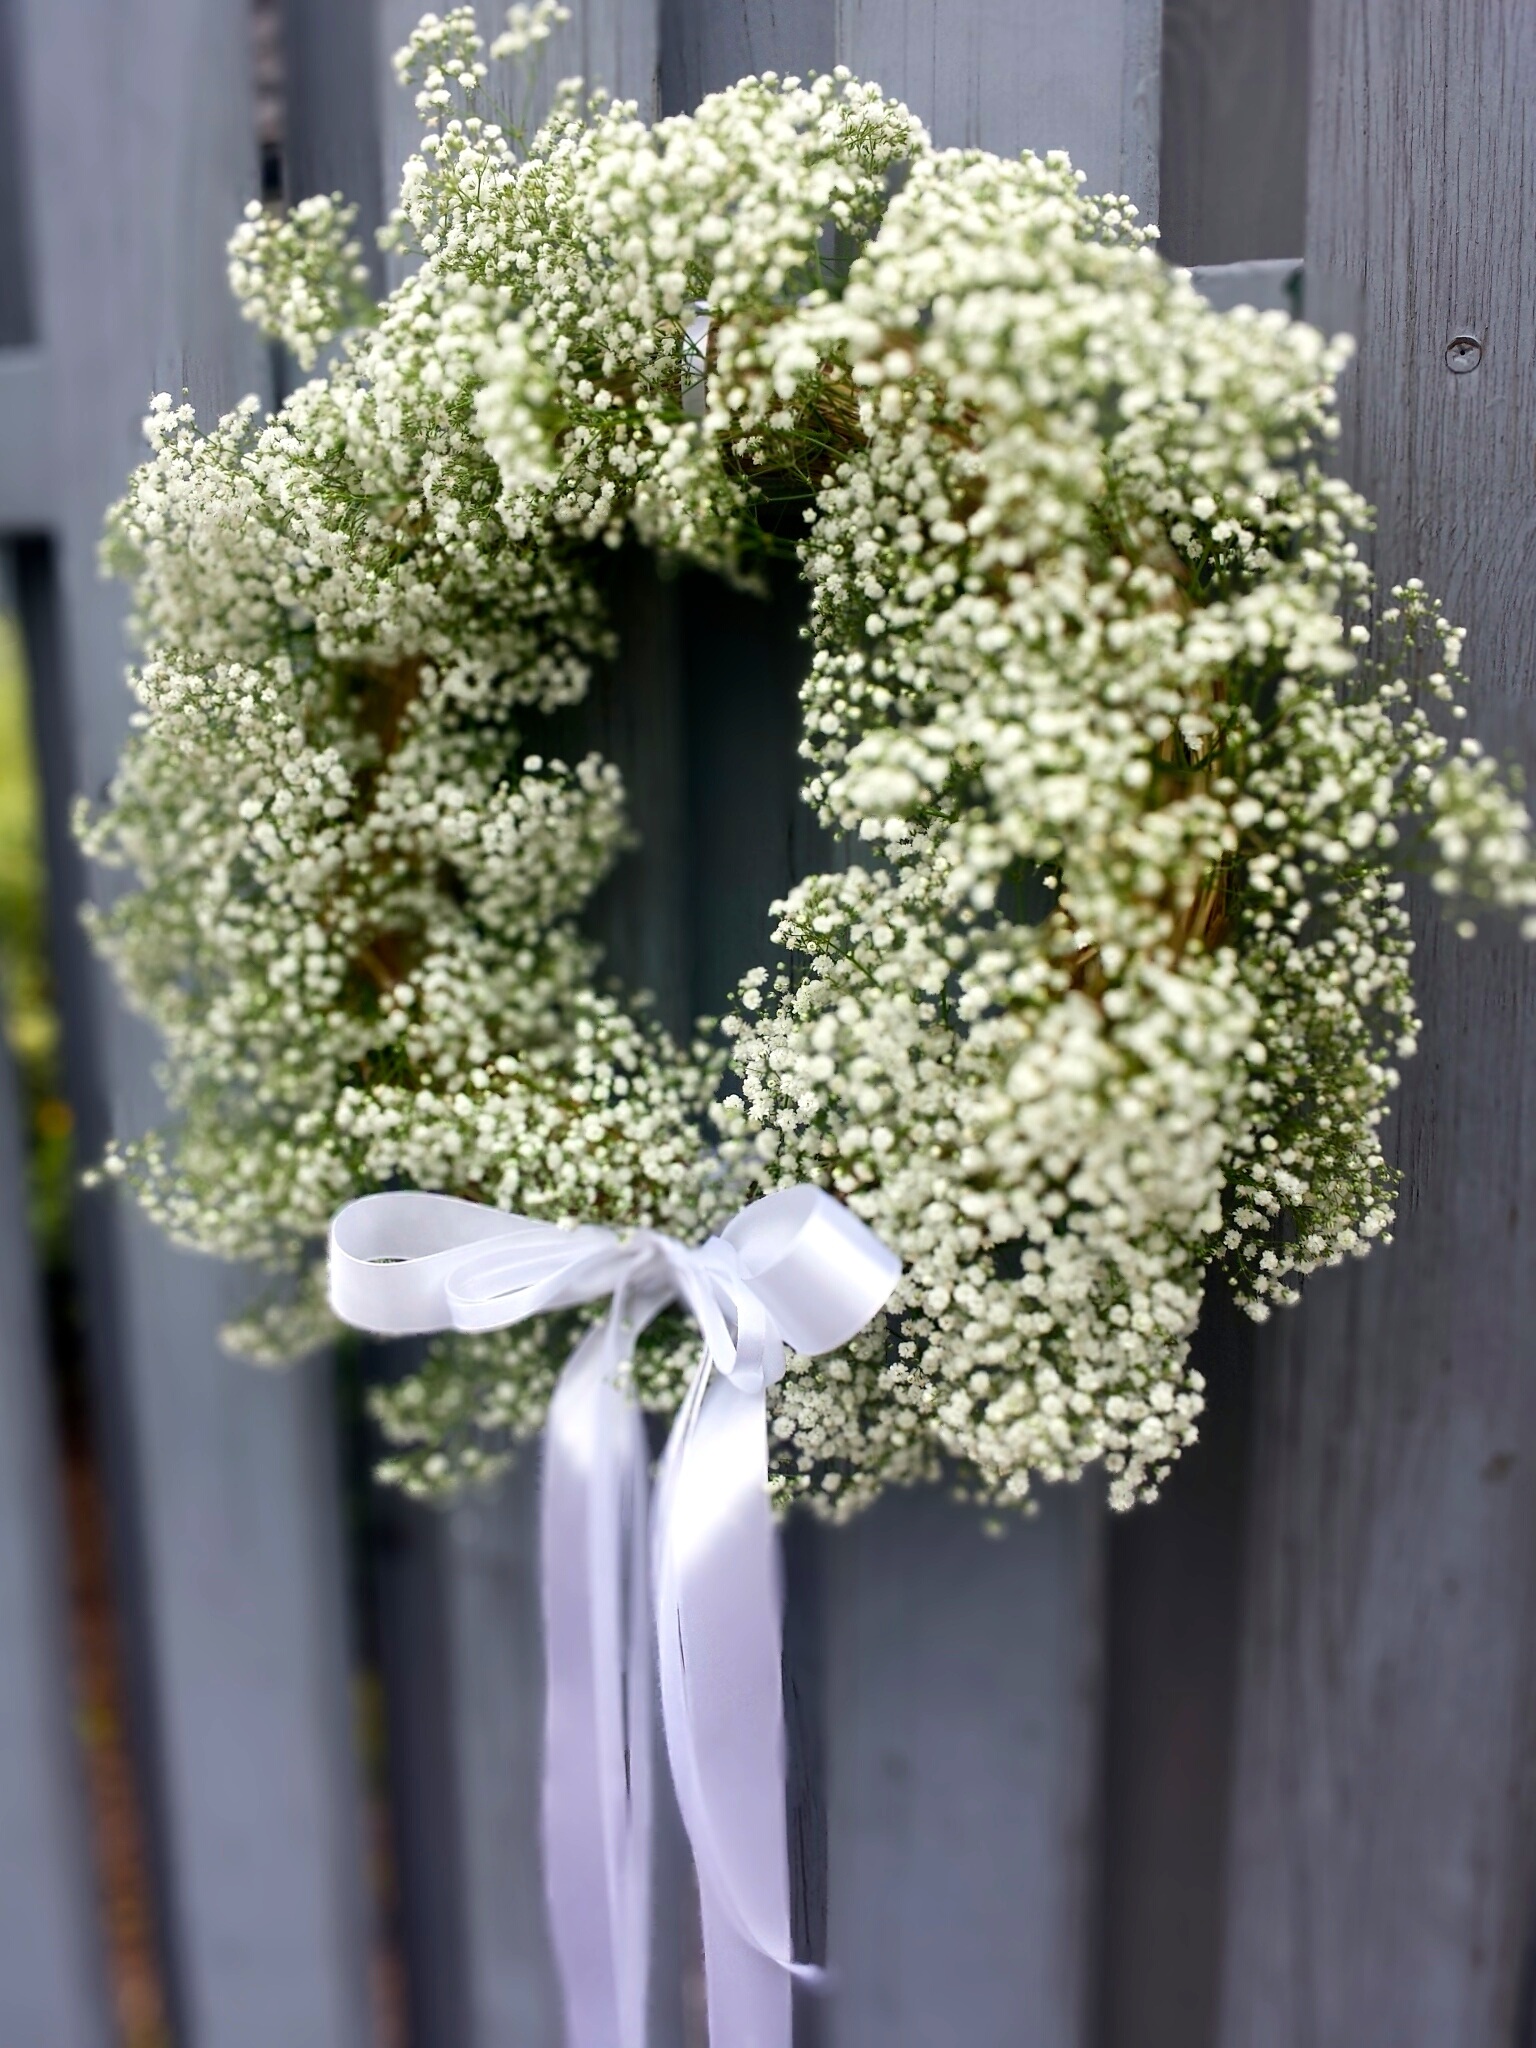
branch, ring, flower, wedding, decor, wreath, christmas decoration, floristry, garden plant, flower bouquet, floral design, flower arranging